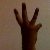
The image shows a hand gesture representing the number 6 in Indian Sign Language.